20 Hours in America

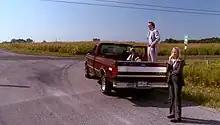

"20 Hours in America" is the two-part fourth season premiere of "The West Wing". The episode aired on September 25, 2002, on NBC. In the episodes, President Josiah Bartlet deals with multiple crises, including a cover-up of the assassination of a foreign dignitary, while Josh Lyman, Toby Ziegler, and Donna Moss attempt to return to the White House after they are accidentally left behind in Indiana.